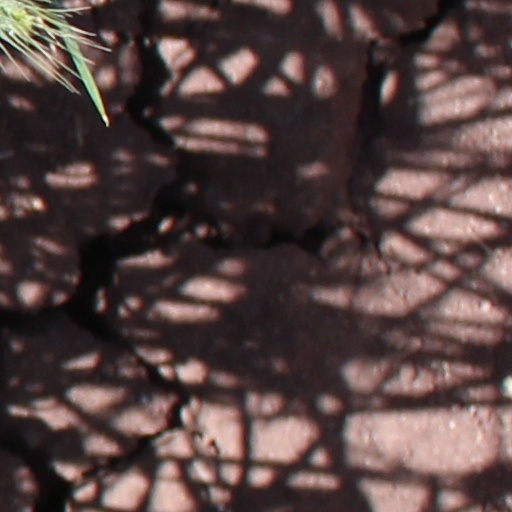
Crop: wheat